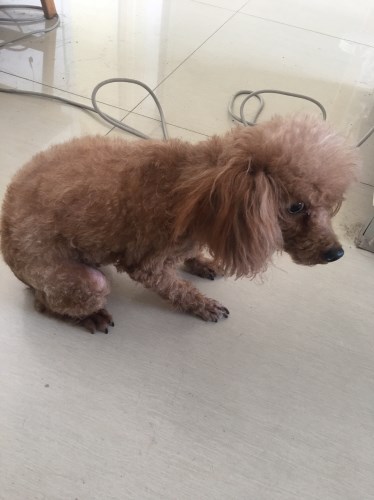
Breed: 7449-n000128-teddy